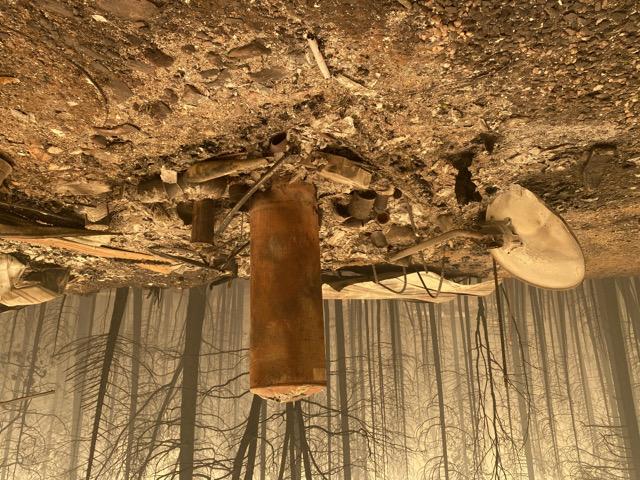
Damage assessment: destroyed